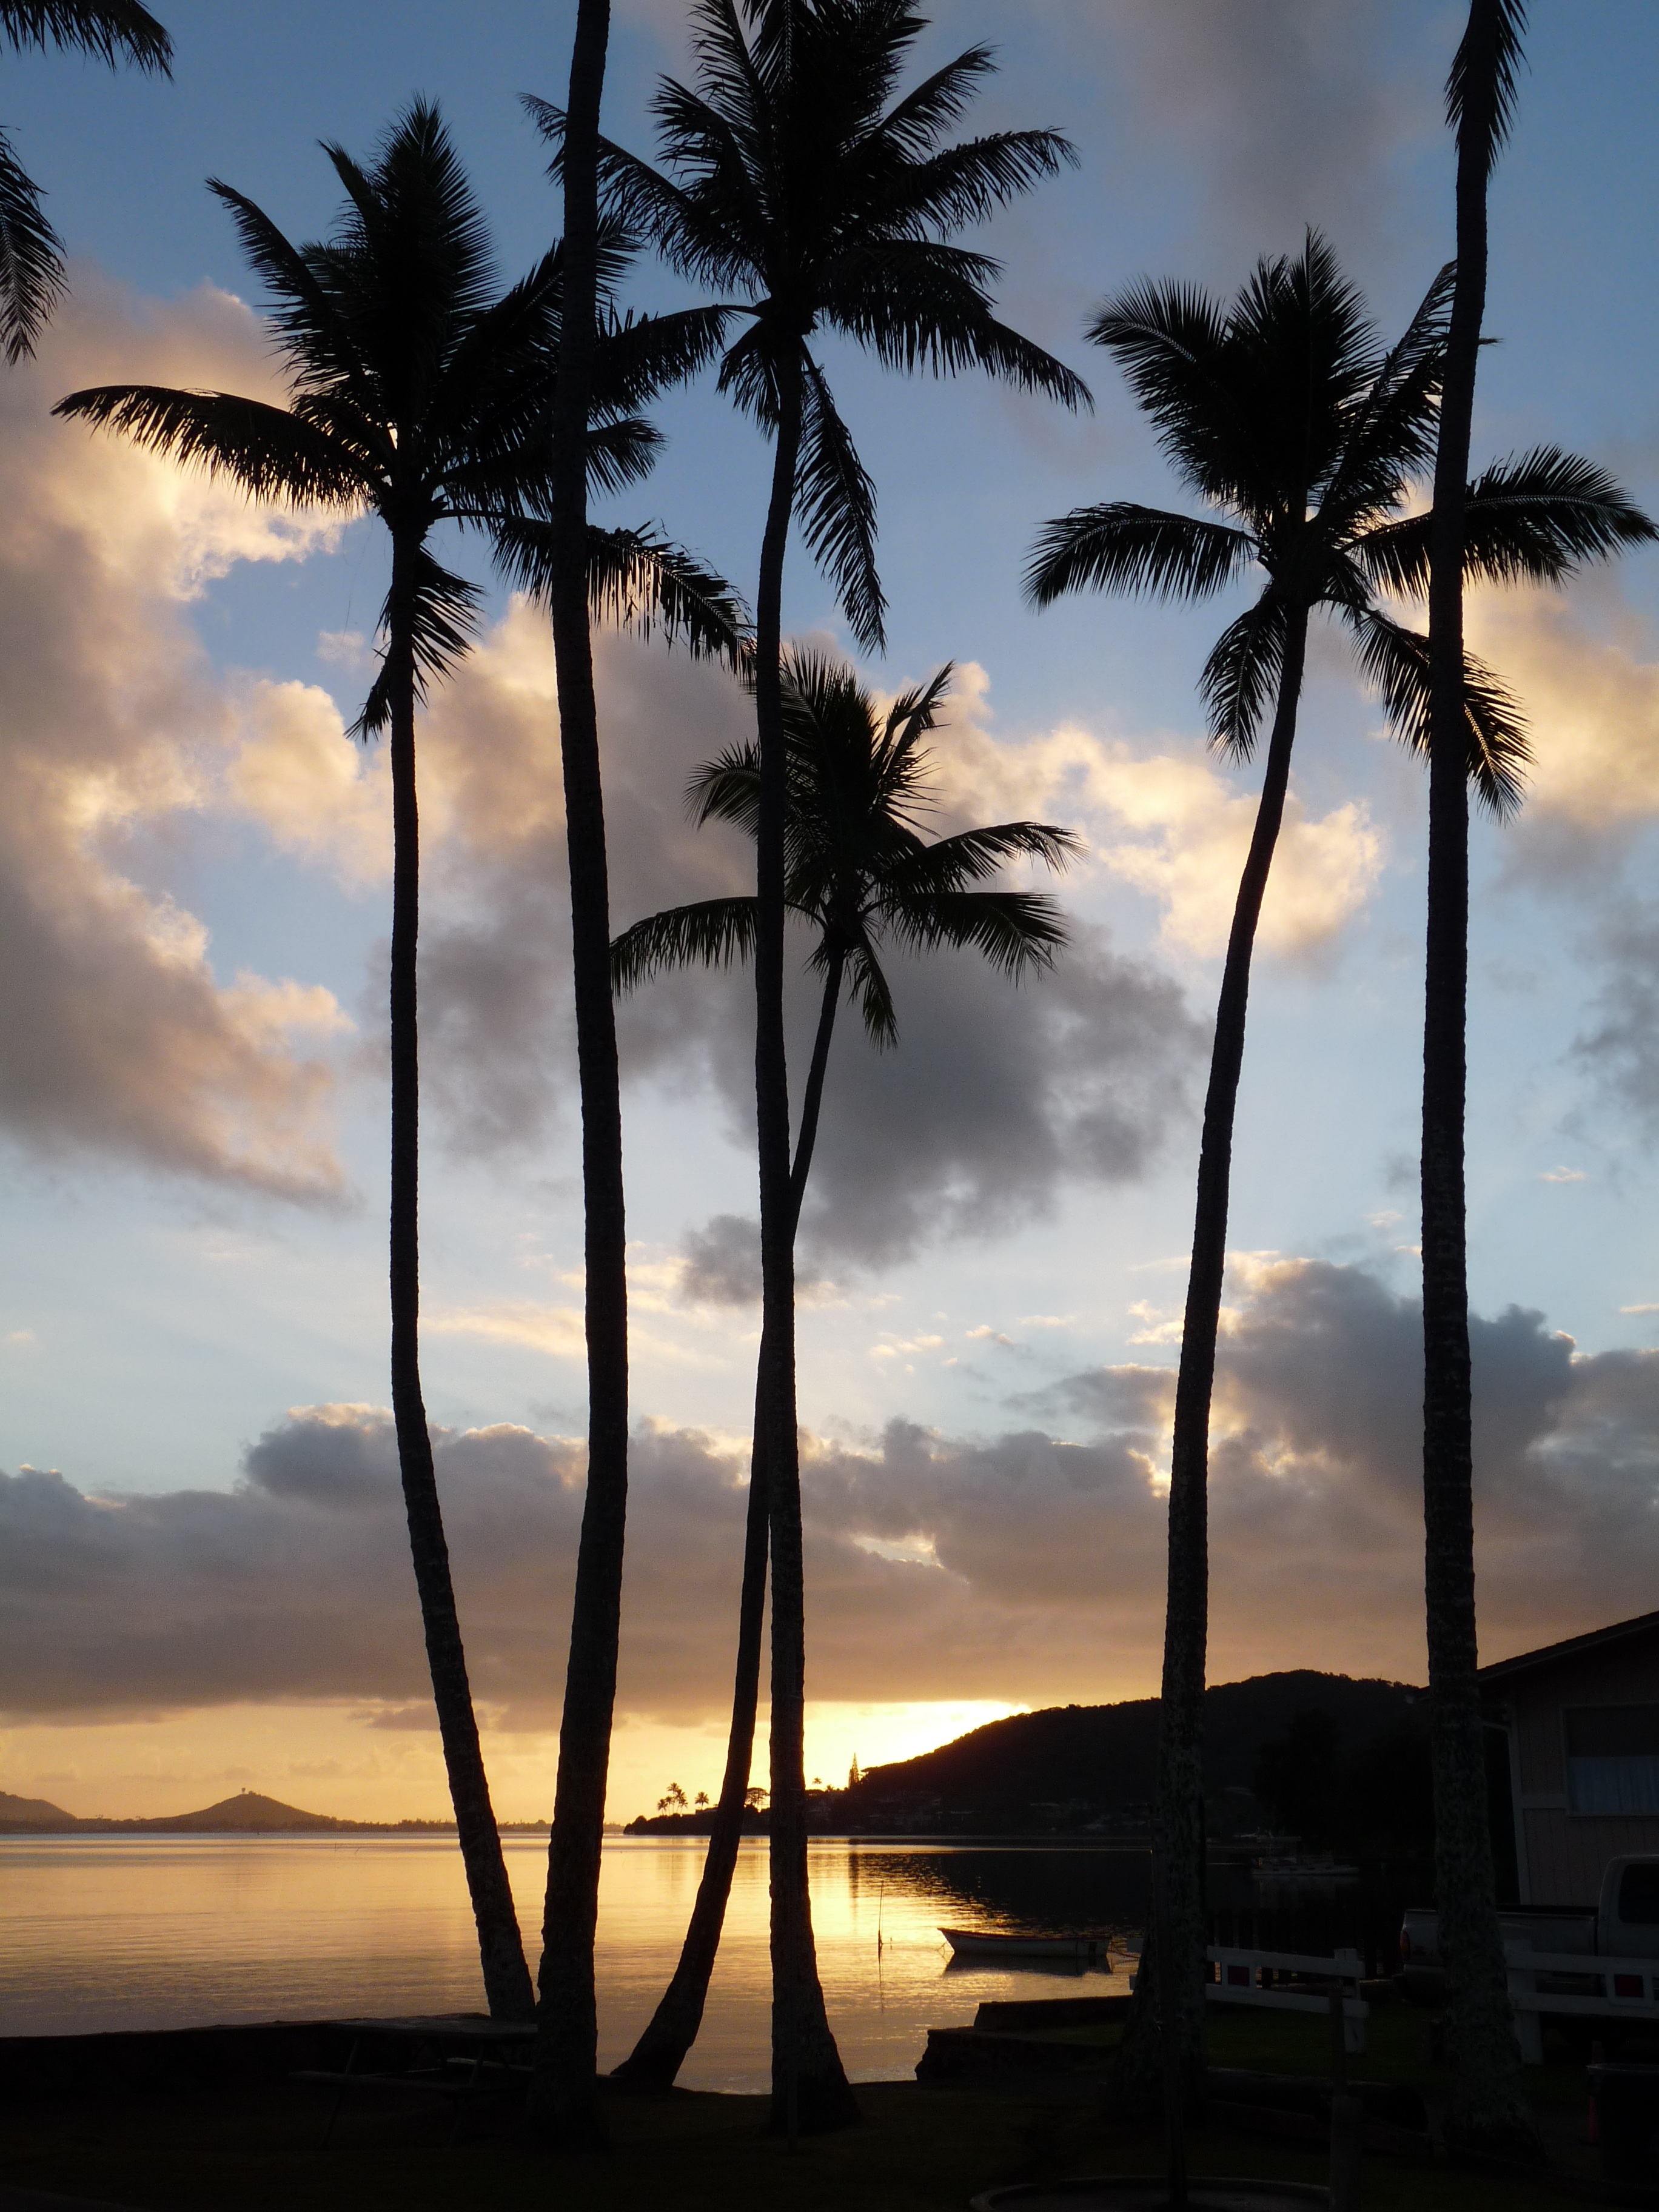
beach, landscape, sea, coast, tree, water, nature, ocean, horizon, cloud, plant, sky, sun, sunrise, sunset, palm tree, dawn, summer, vacation, travel, dusk, evening, twilight, holiday, romantic, hawaii, clouds, oahu, palm trees, tropics, atmospheric, arecales, borassus flabellifer